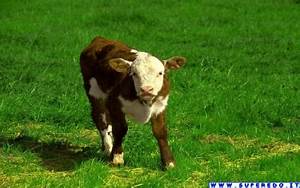
Label: cow